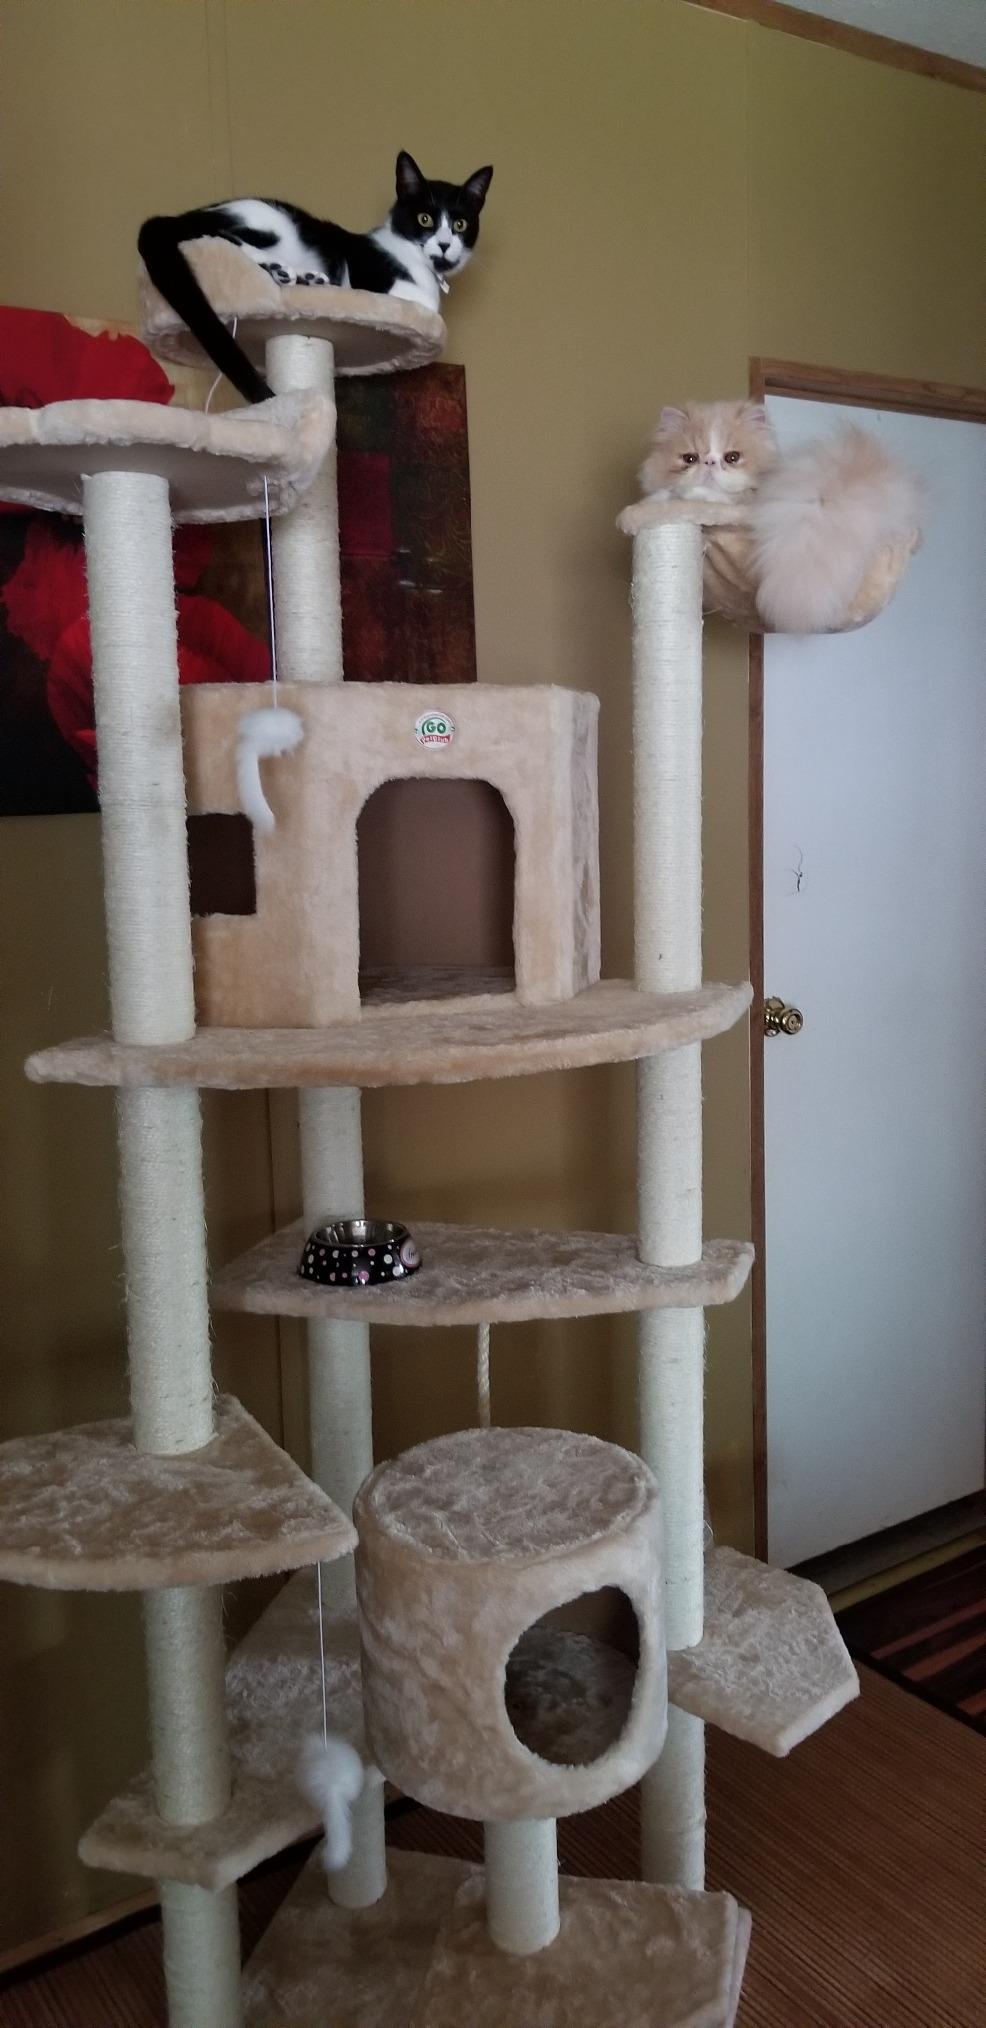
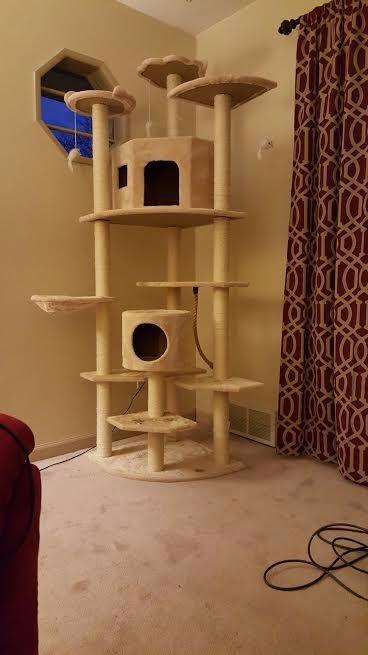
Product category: items_cat tree
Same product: yes